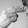
ASL letter: H